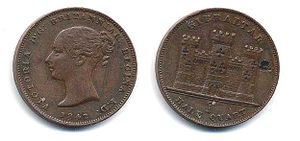
Gibraltariske pund
2 Gibraltar-mønter fra 1842
Gibraltariske pund er den gældende valuta i Gibraltar sammen med britisk pund, som den er bundet til i lige forhold.